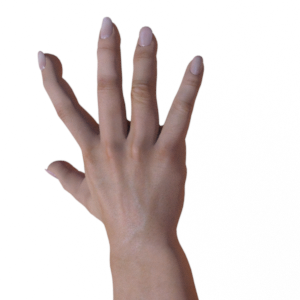
Label: paper